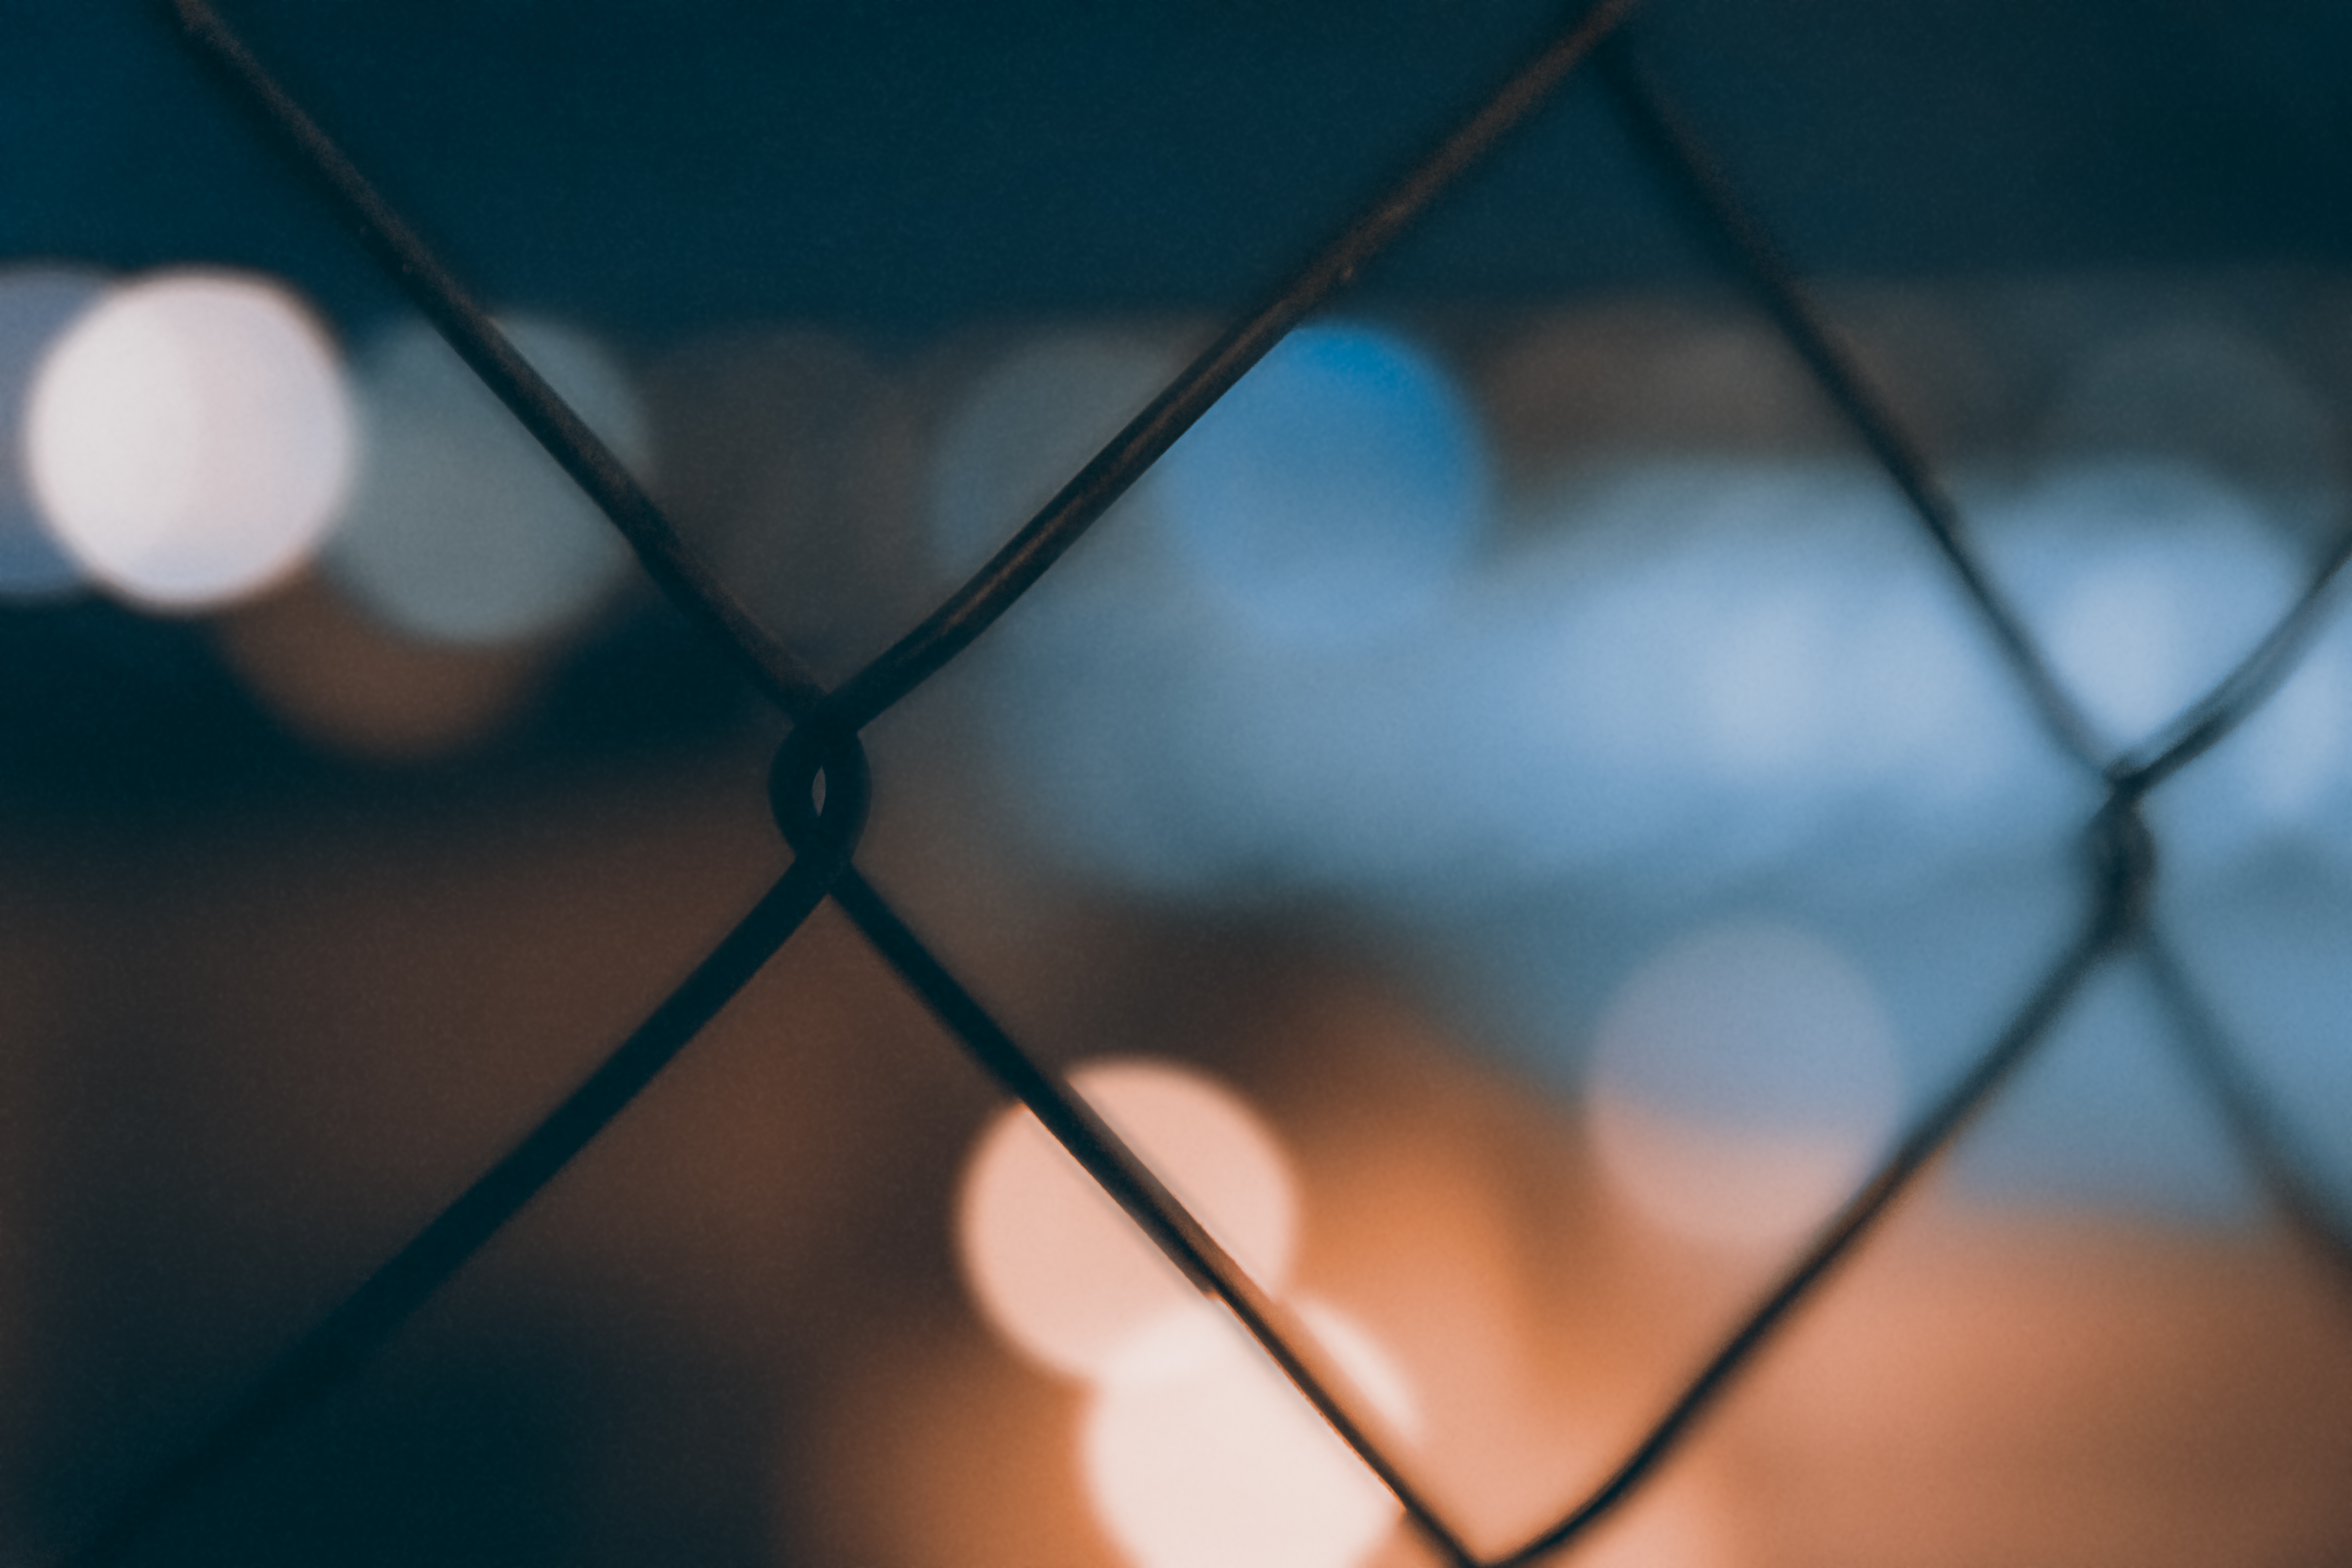
branch, light, fence, sky, sunlight, morning, leaf, flower, city, dark, line, reflection, color, darkness, blue, blurred, lighting, circle, close up, lights, symmetry, shape, macro photography, out of focus, atmosphere of earth